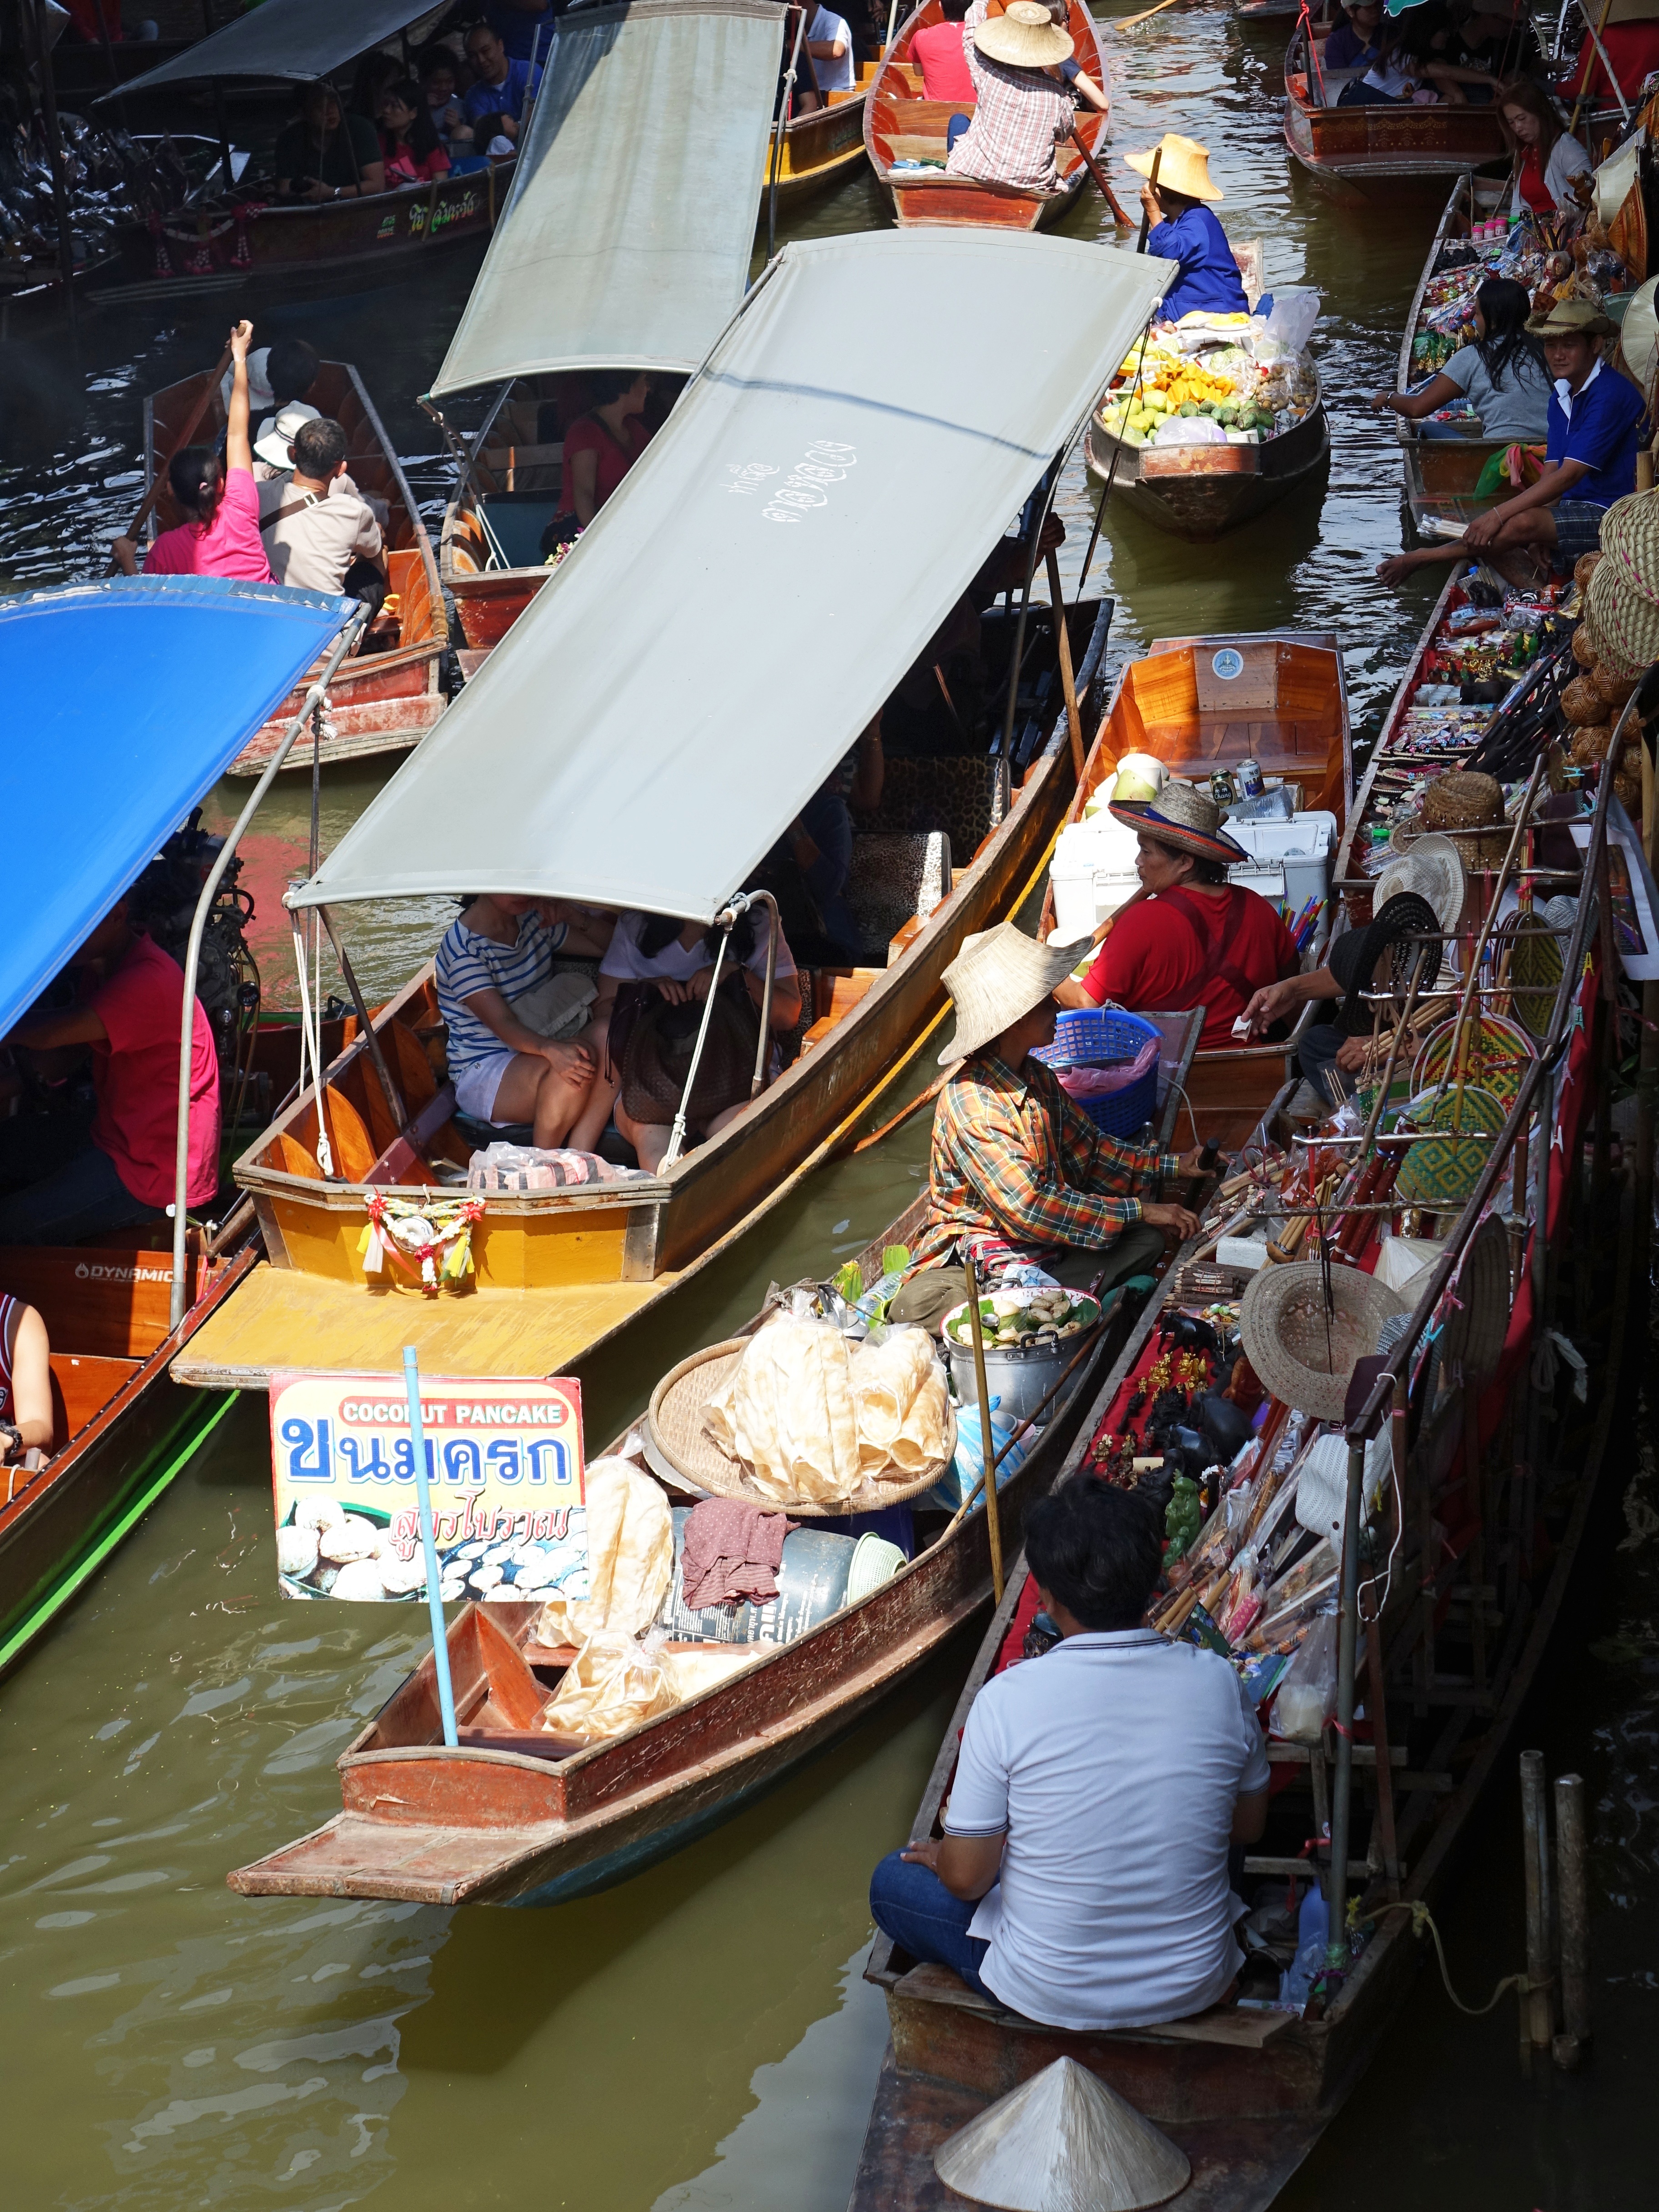
water, outdoor, people, boat, river, travel, transportation, food, vehicle, asia, market, marketplace, floating, attraction, colorful, thailand, sunny, tourists, wooden, bangkok, seller, fair, thai, traditional, handicrafts, damnoen saduak floating market